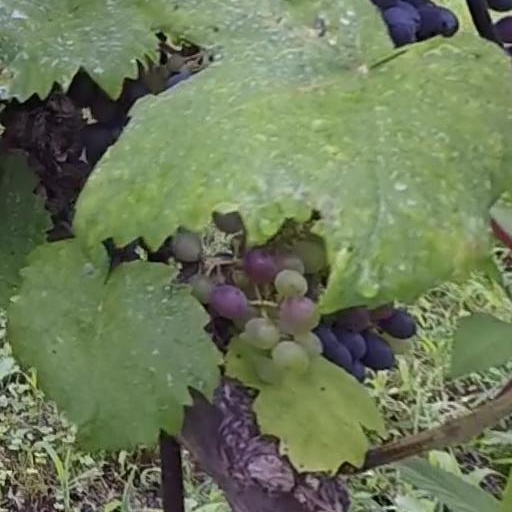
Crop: grape